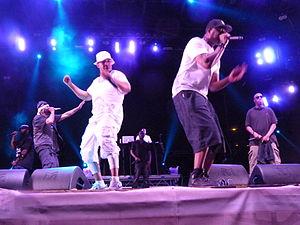
Method Man, de son vrai nom Clifford Smith, né le 2 mars 1971 à Hempstead, dans l'État de New York, est un rappeur et acteur américain. Membre du Wu-Tang Clan, il conduit parallèlement une carrière solo ou en collaboration avec d'autres rappeurs tels que Redman. En 2012, le magazine The Source classe Method Man dans sa liste des 50 meilleurs paroliers de tous les temps.